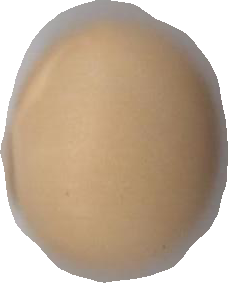
Variety: Grobogan